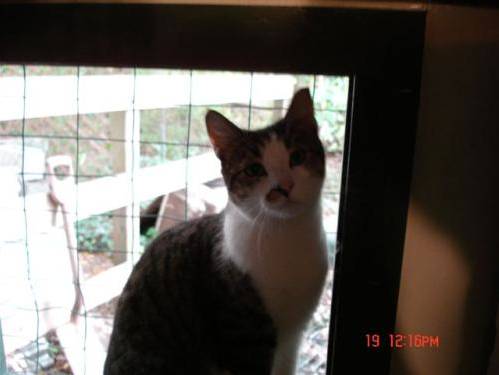
Label: cat